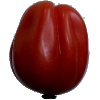
Label: Tomato Heart 1